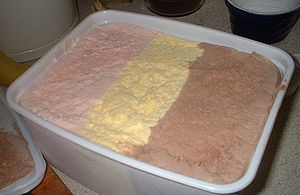
Regnbueis
Bøtte med trefarvet is fra Storbritannien.
Trefarvet is, også kendt som Regnbueis eller trikoloreis, består af vanille-, chokolade- og jordbæris side om side i samme pakke.